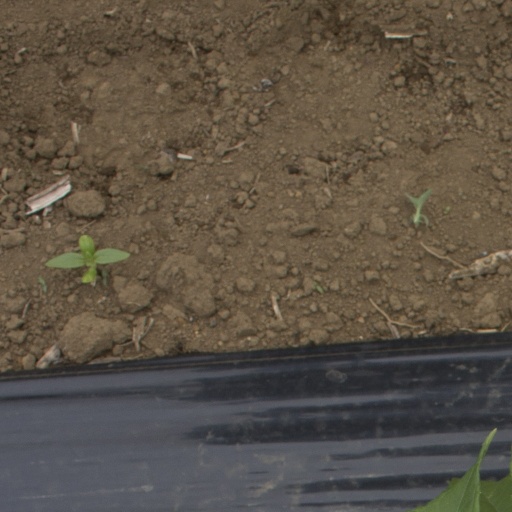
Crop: Jerusalem artichoke